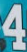
Number: 4